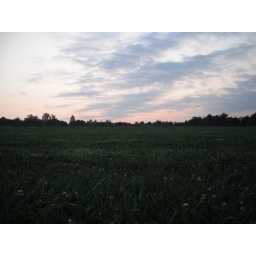
I see the sky framed by grassyou may see the grass backed by the sky